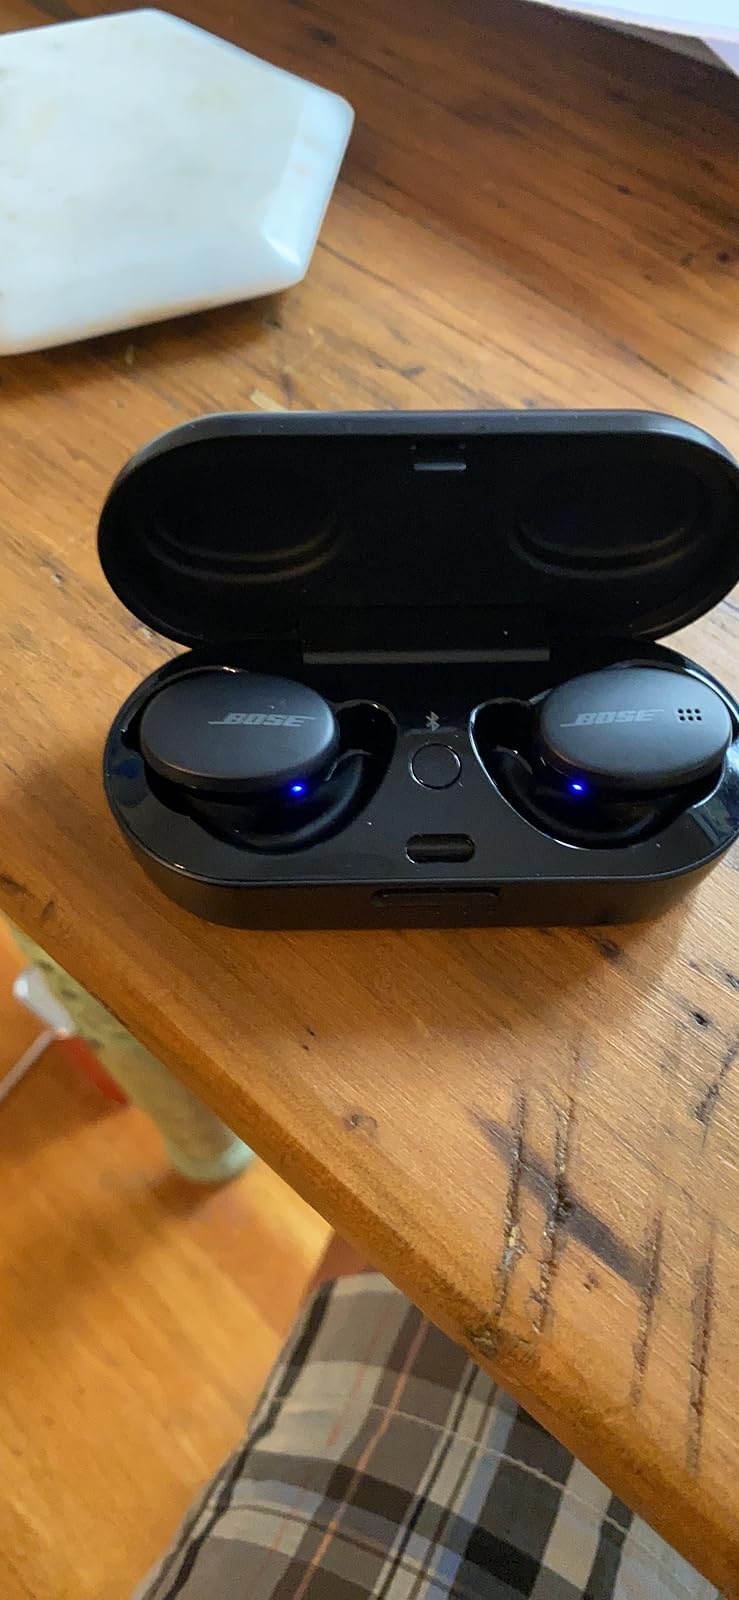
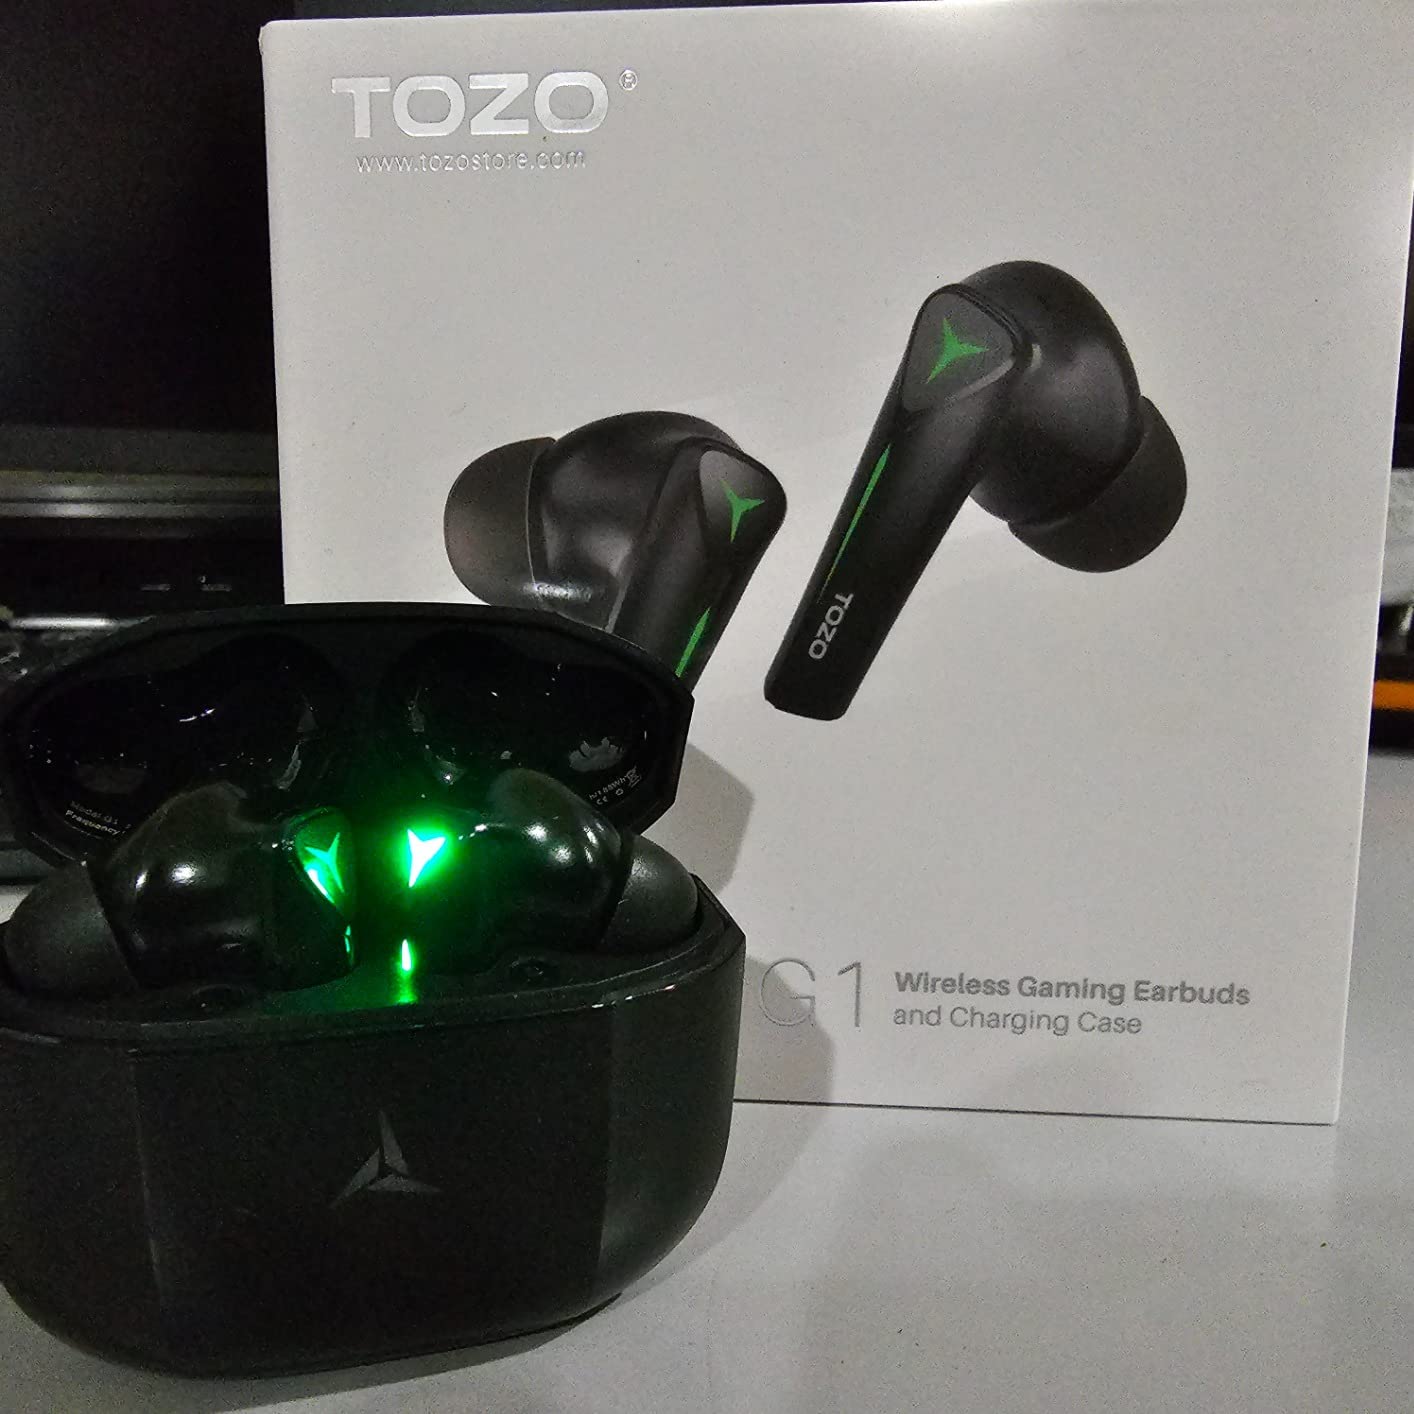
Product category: earbuds
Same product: no